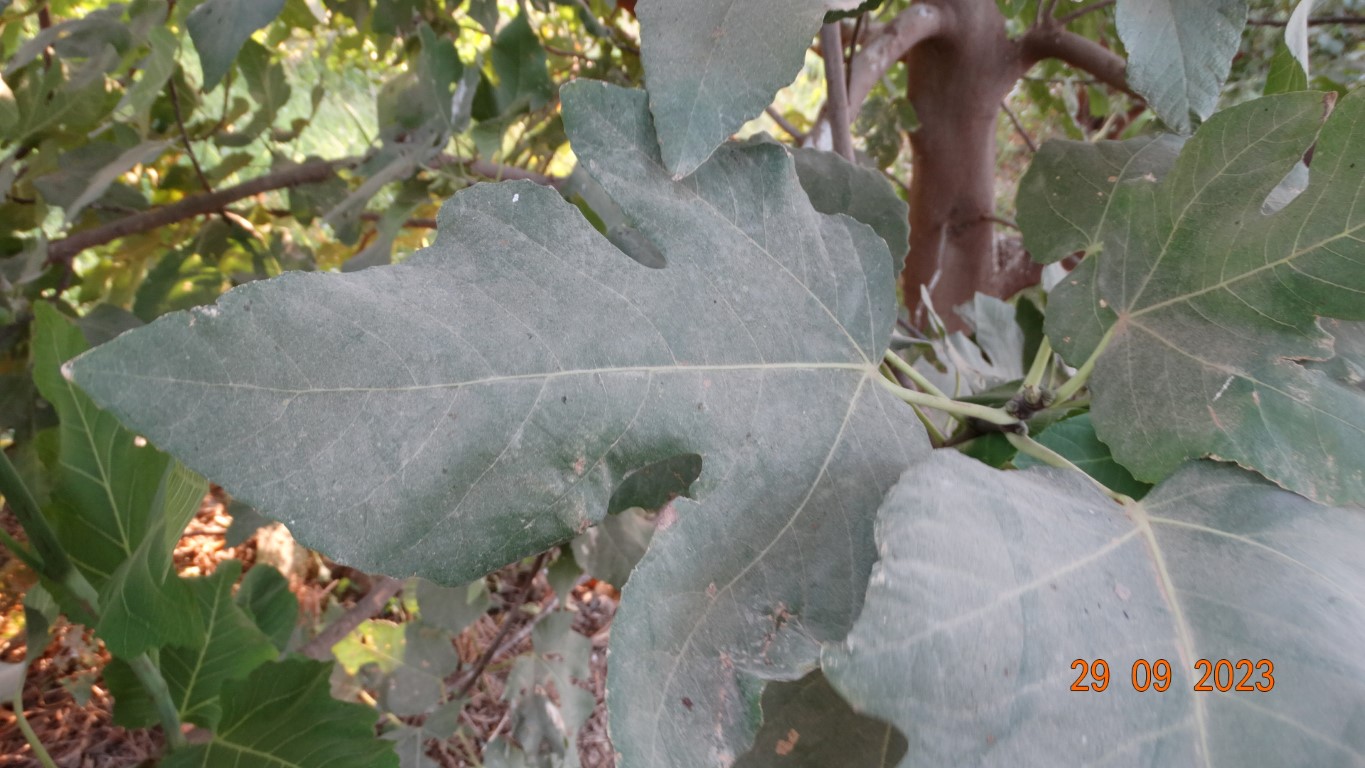
Label: healthy